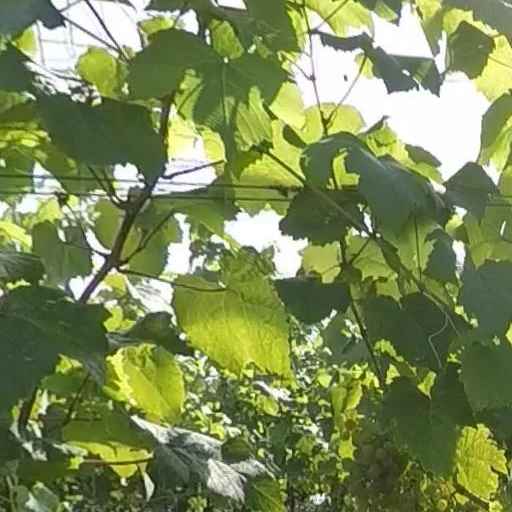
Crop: grape